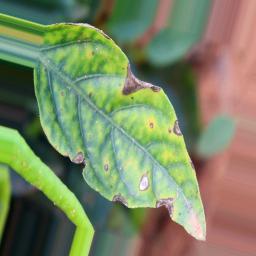
Label: nutritional